Carrick mat

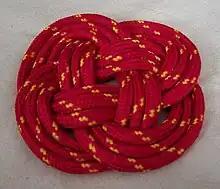
Carrick mat made with three passes

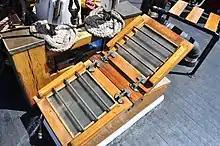
Carrick mats on schooner "Adventuress", used to protect woodwork from the blocks when the lines are slack.

The carrick mat is a flat woven decorative knot which can be used as a mat or pad. Its name is based on the mat's decorative-type carrick bend with the ends connected together, forming an endless knot. A larger form, called the prolong knot, is made by expanding the basic carrick mat by extending, twisting, and overlapping its outer bights, then weaving the free ends through them. This process may be repeated to produce an arbitrarily long mat.